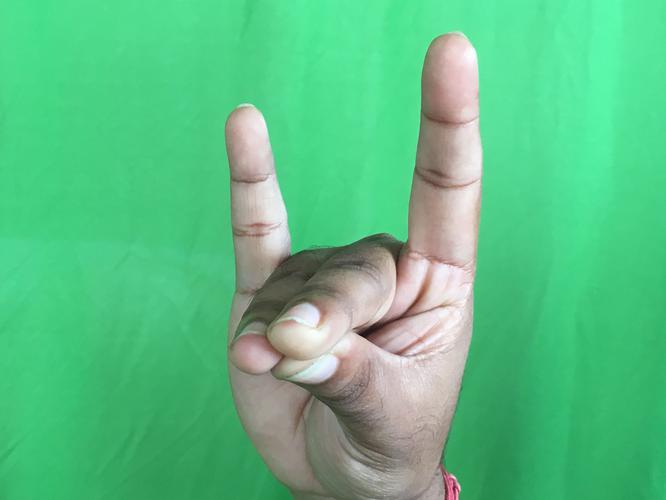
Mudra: Simhamukham
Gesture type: single_hand